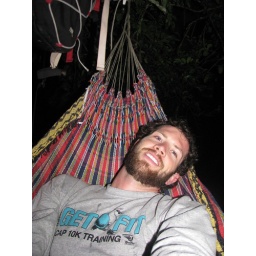
Me chillin and waitin for the boat by the river at night time!